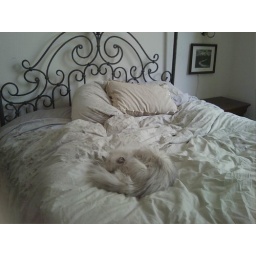
this is kitty lounging on my bed @ home in cali. ha! -summer